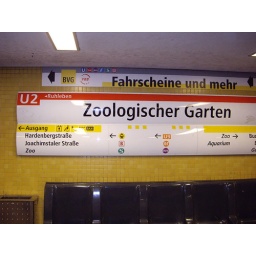
Time is a train. Makes the future the past. Leaves you standing in the station. Your face pressed up against the glass